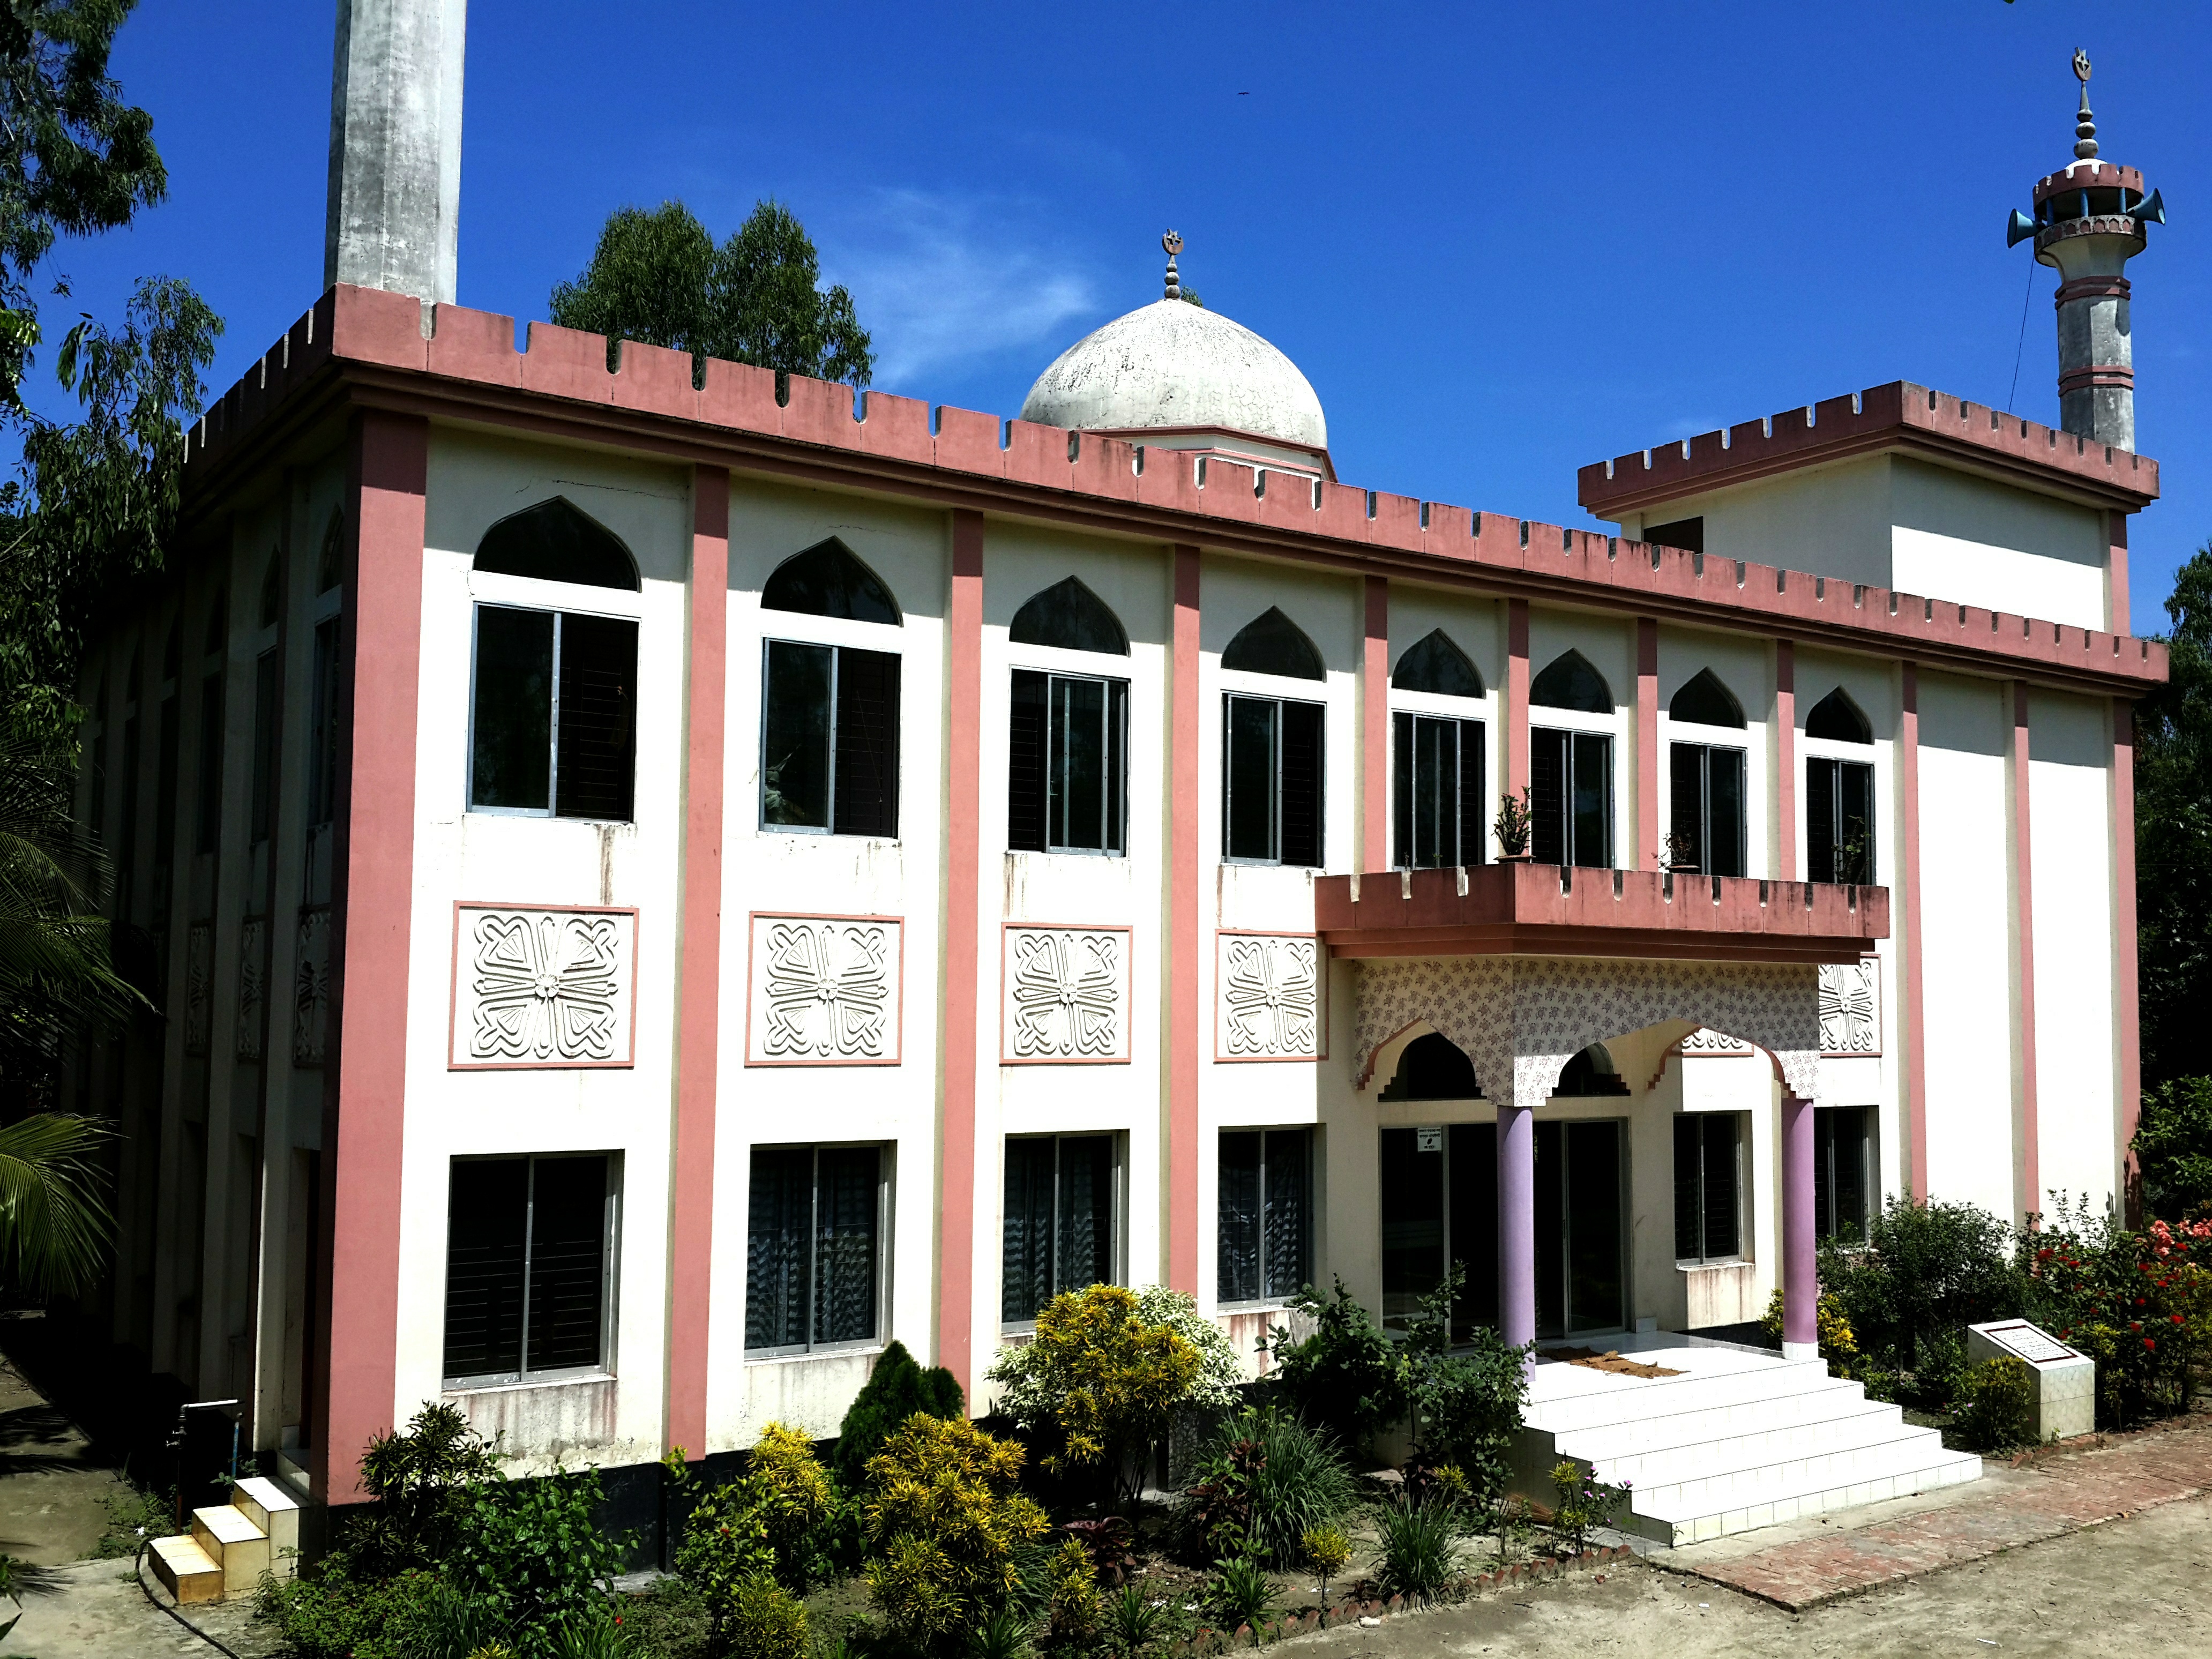
nature, building, property, architecture, house, real estate, facade, estate, mansion, classical architecture, home, villa, historic house, official residence, tourist attraction, palace